Pixy (group)

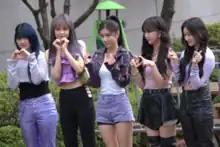

Pixy (stylized in all caps) is a South Korean girl group formed in 2021 by Allart Entertainment and Happy Tribe Entertainment. They debuted on February 24, 2021 with the digital single "Wings". The group consists of three members: Dia, Sua and Rinji. Previous group members Ella and Satbyeol left the lineup on August 27, 2022 due to health concerns. Later, Dajeong left on June 20, 2024. On July 31, 2024, Dajeong debuted as a soloist under JUNITY Entertainment with the name U_Chae. Lola left the group on September 15, 2024, after ending her contract. She also discarded the name "Lola" and announced that she would be called Choi Yu Jeong (Korean = 최유정; RR: "Choi Yujeong").